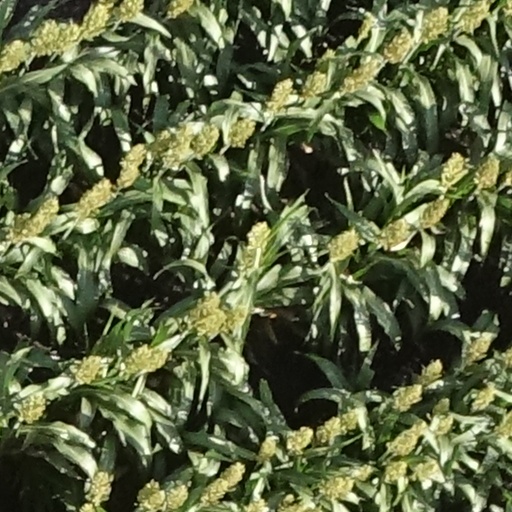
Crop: sorghum